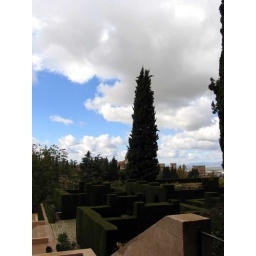
Very green hedged garden and very blue skies at the Generalife gardens in the Alhambra. Granada, Spain